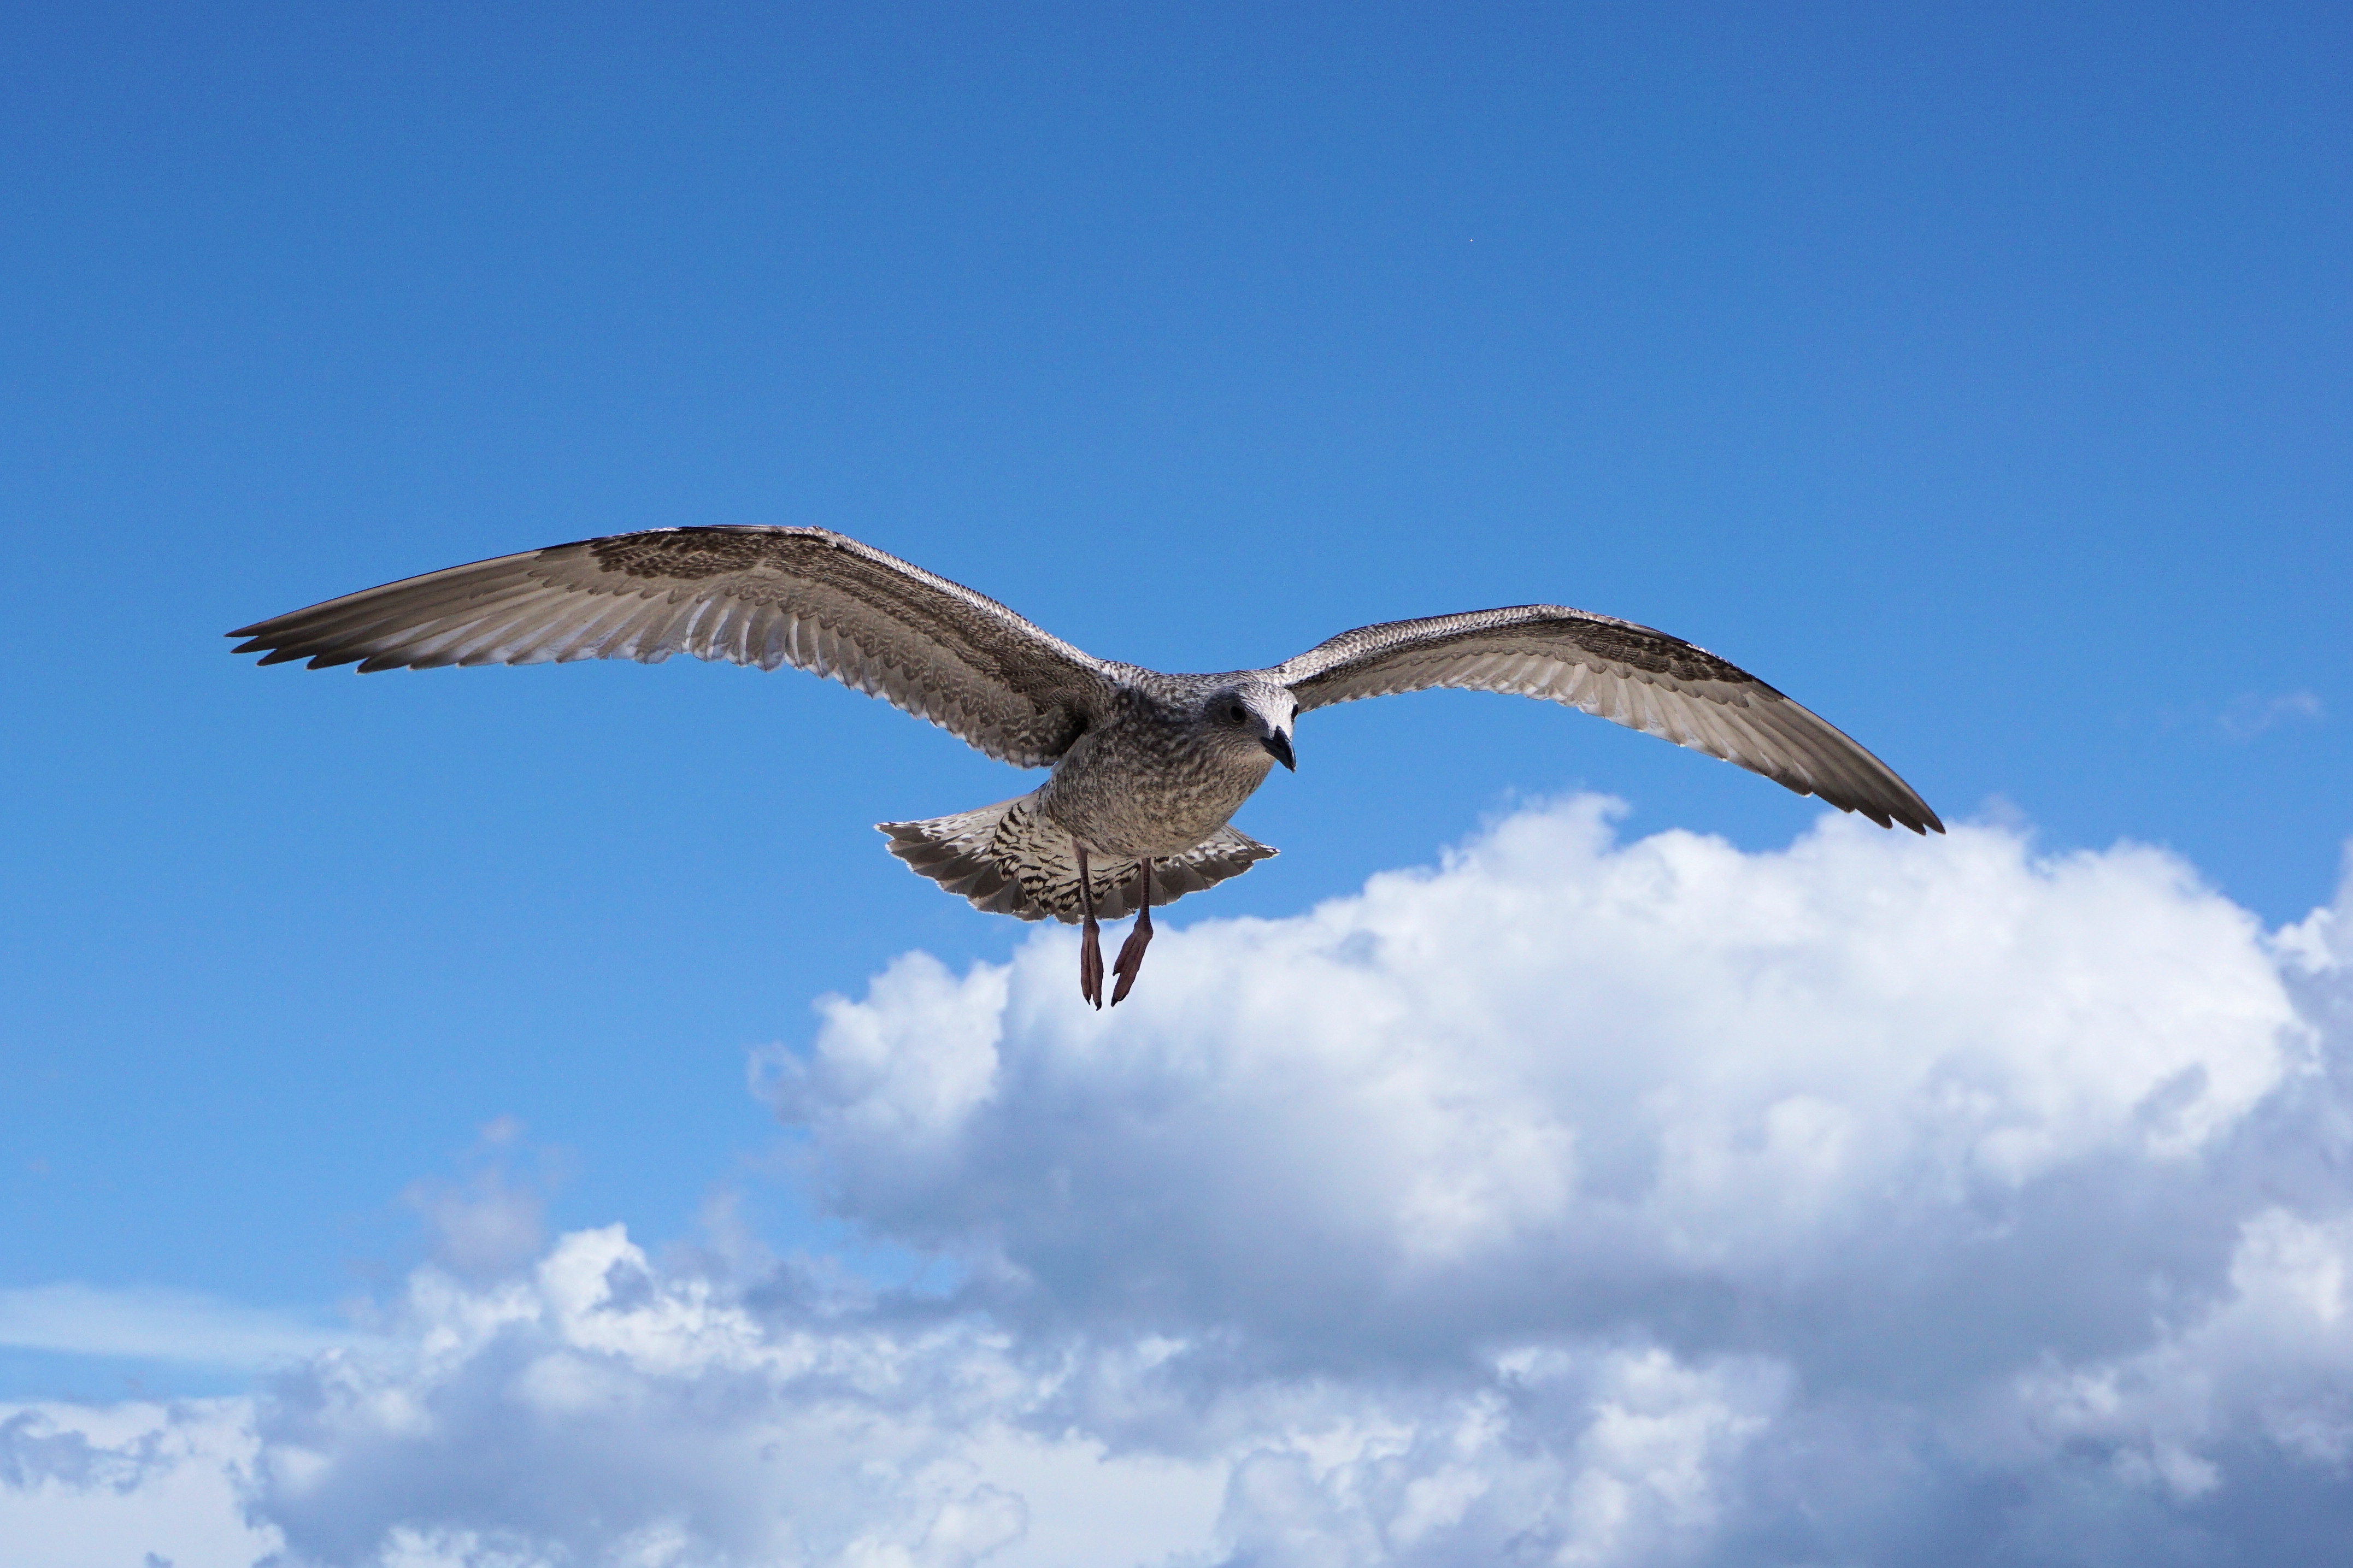
sea, water, bird, wing, sky, seabird, fly, seagull, summer, gull, beak, flight, holiday, blue, freedom, fauna, clouds, vertebrate, water bird, baltic sea, charadriiformes